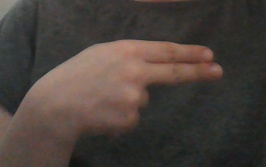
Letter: ain